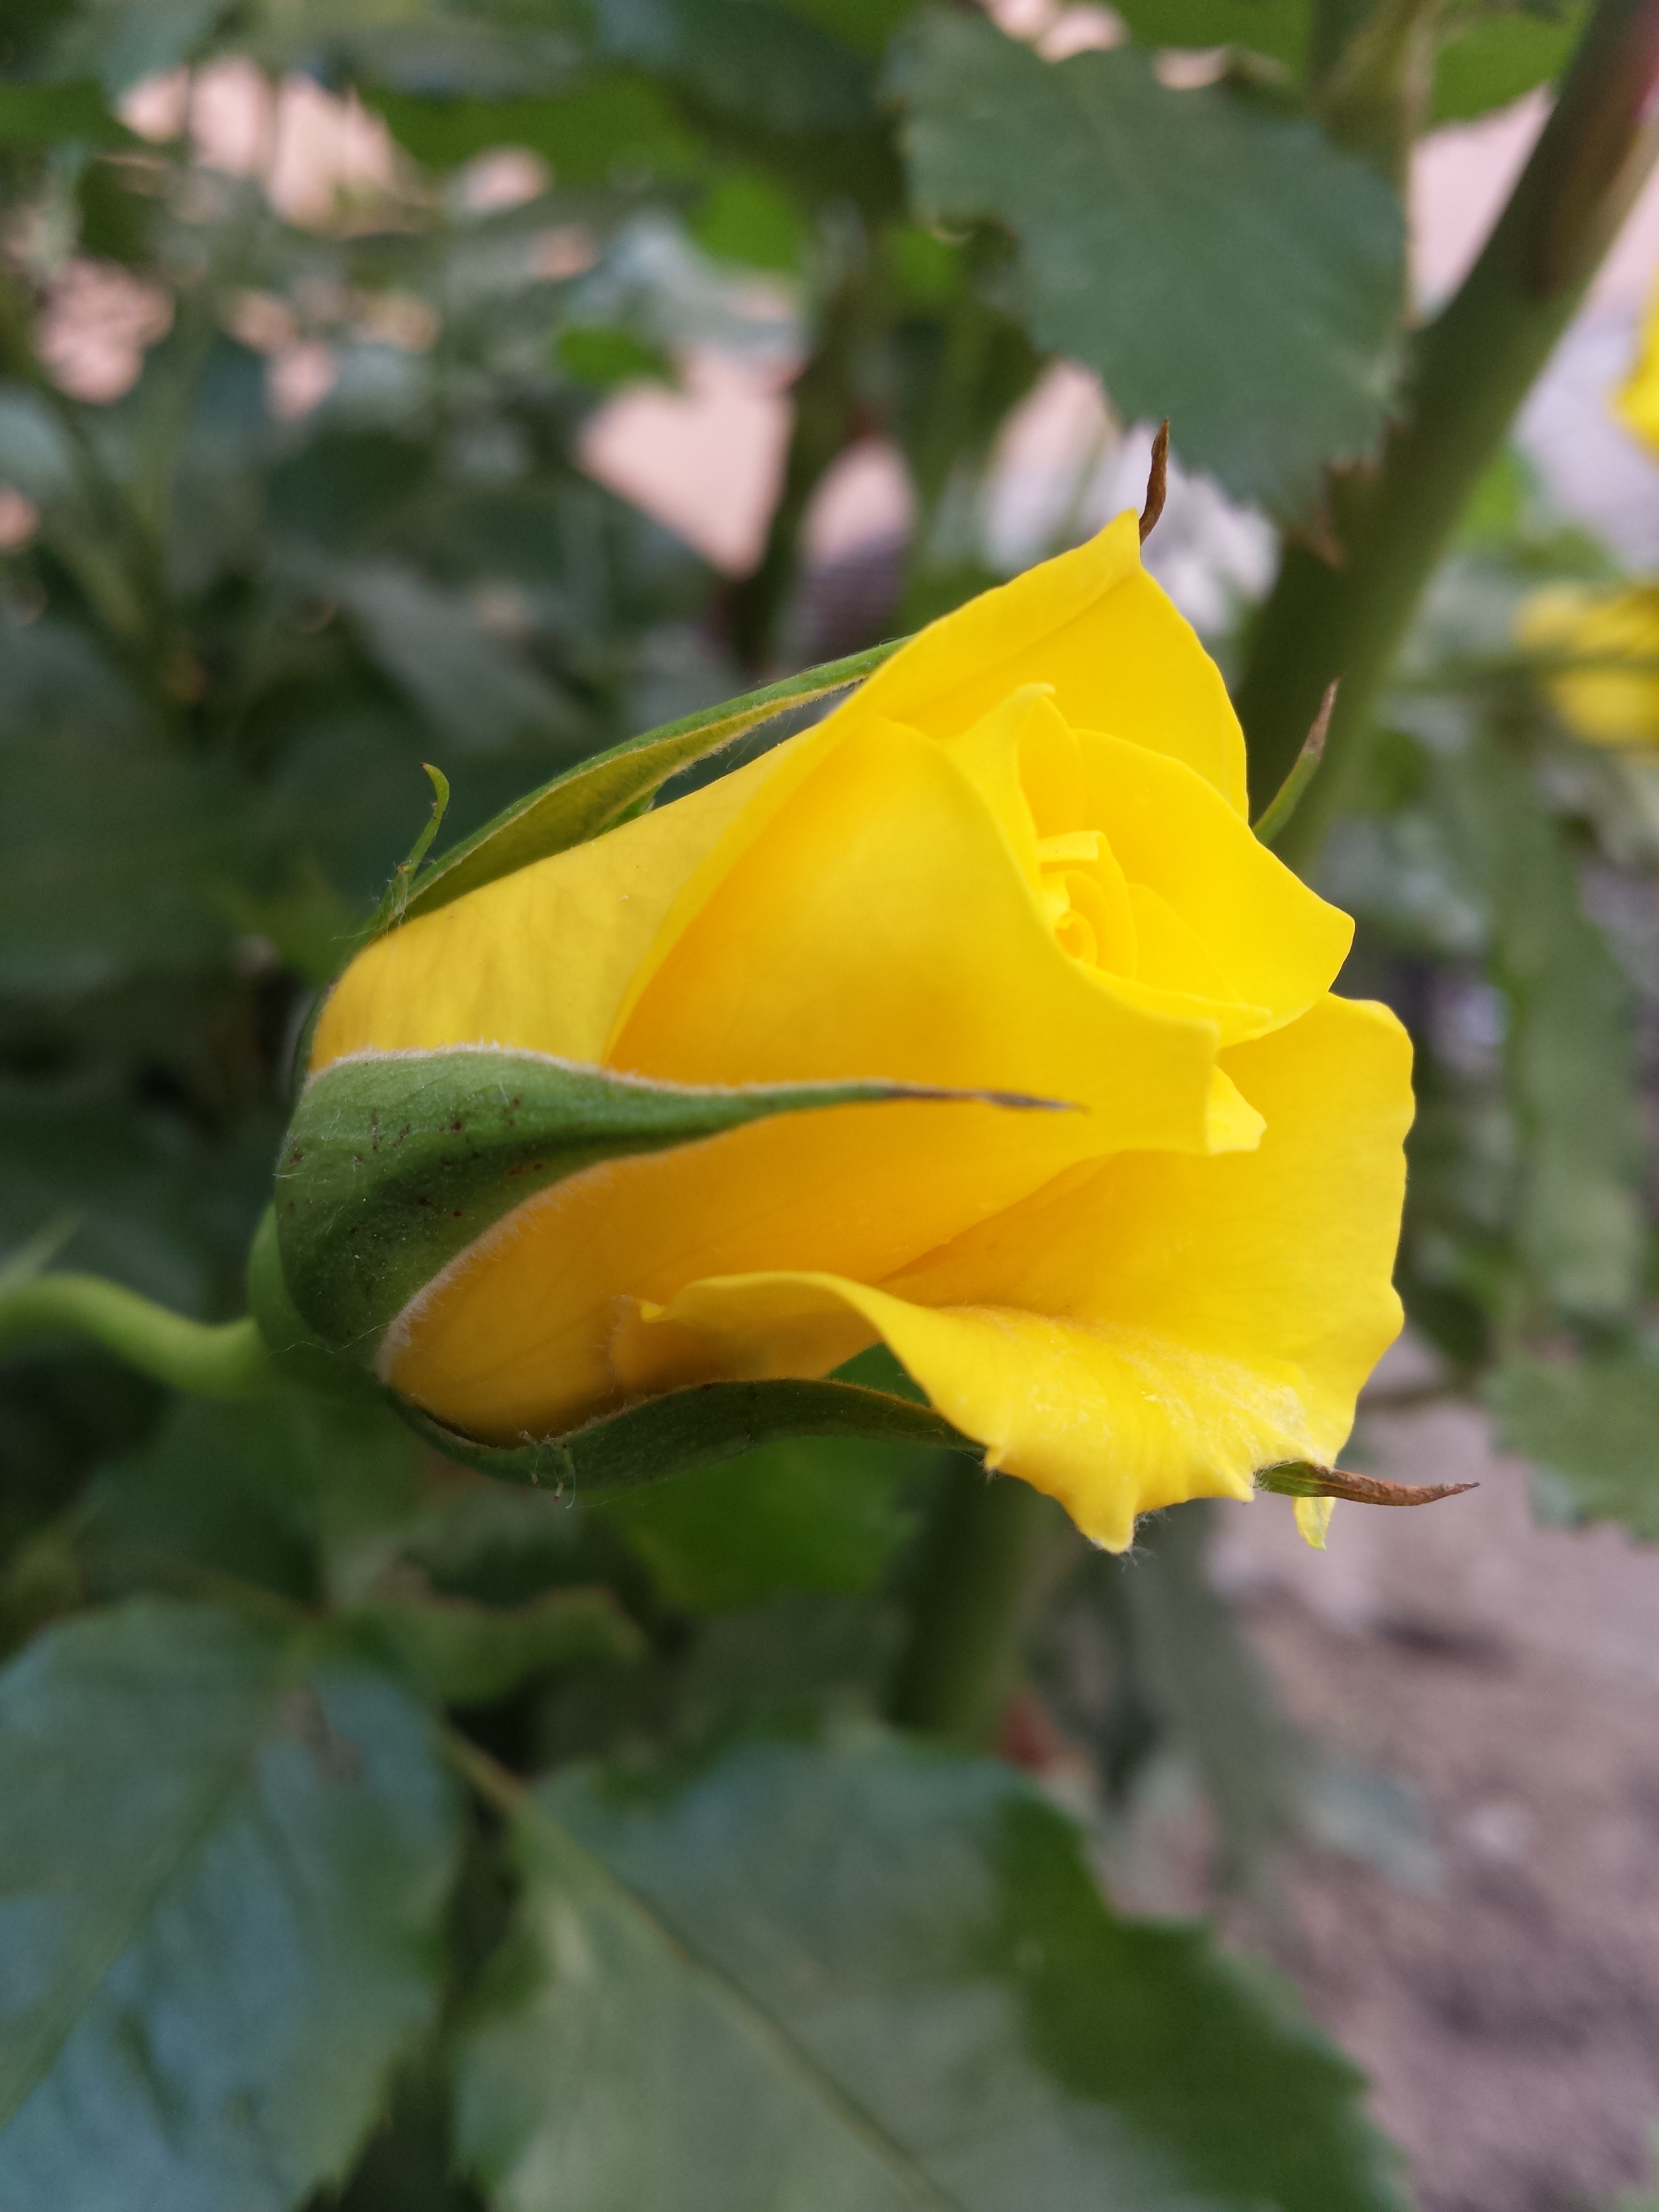
plant, leaf, flower, petal, rose, botany, yellow, flora, wildflower, macro photography, flowering plant, rose family, annual plant, land plant